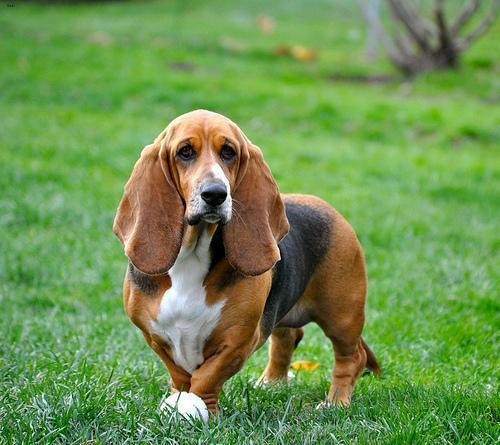
basset hound